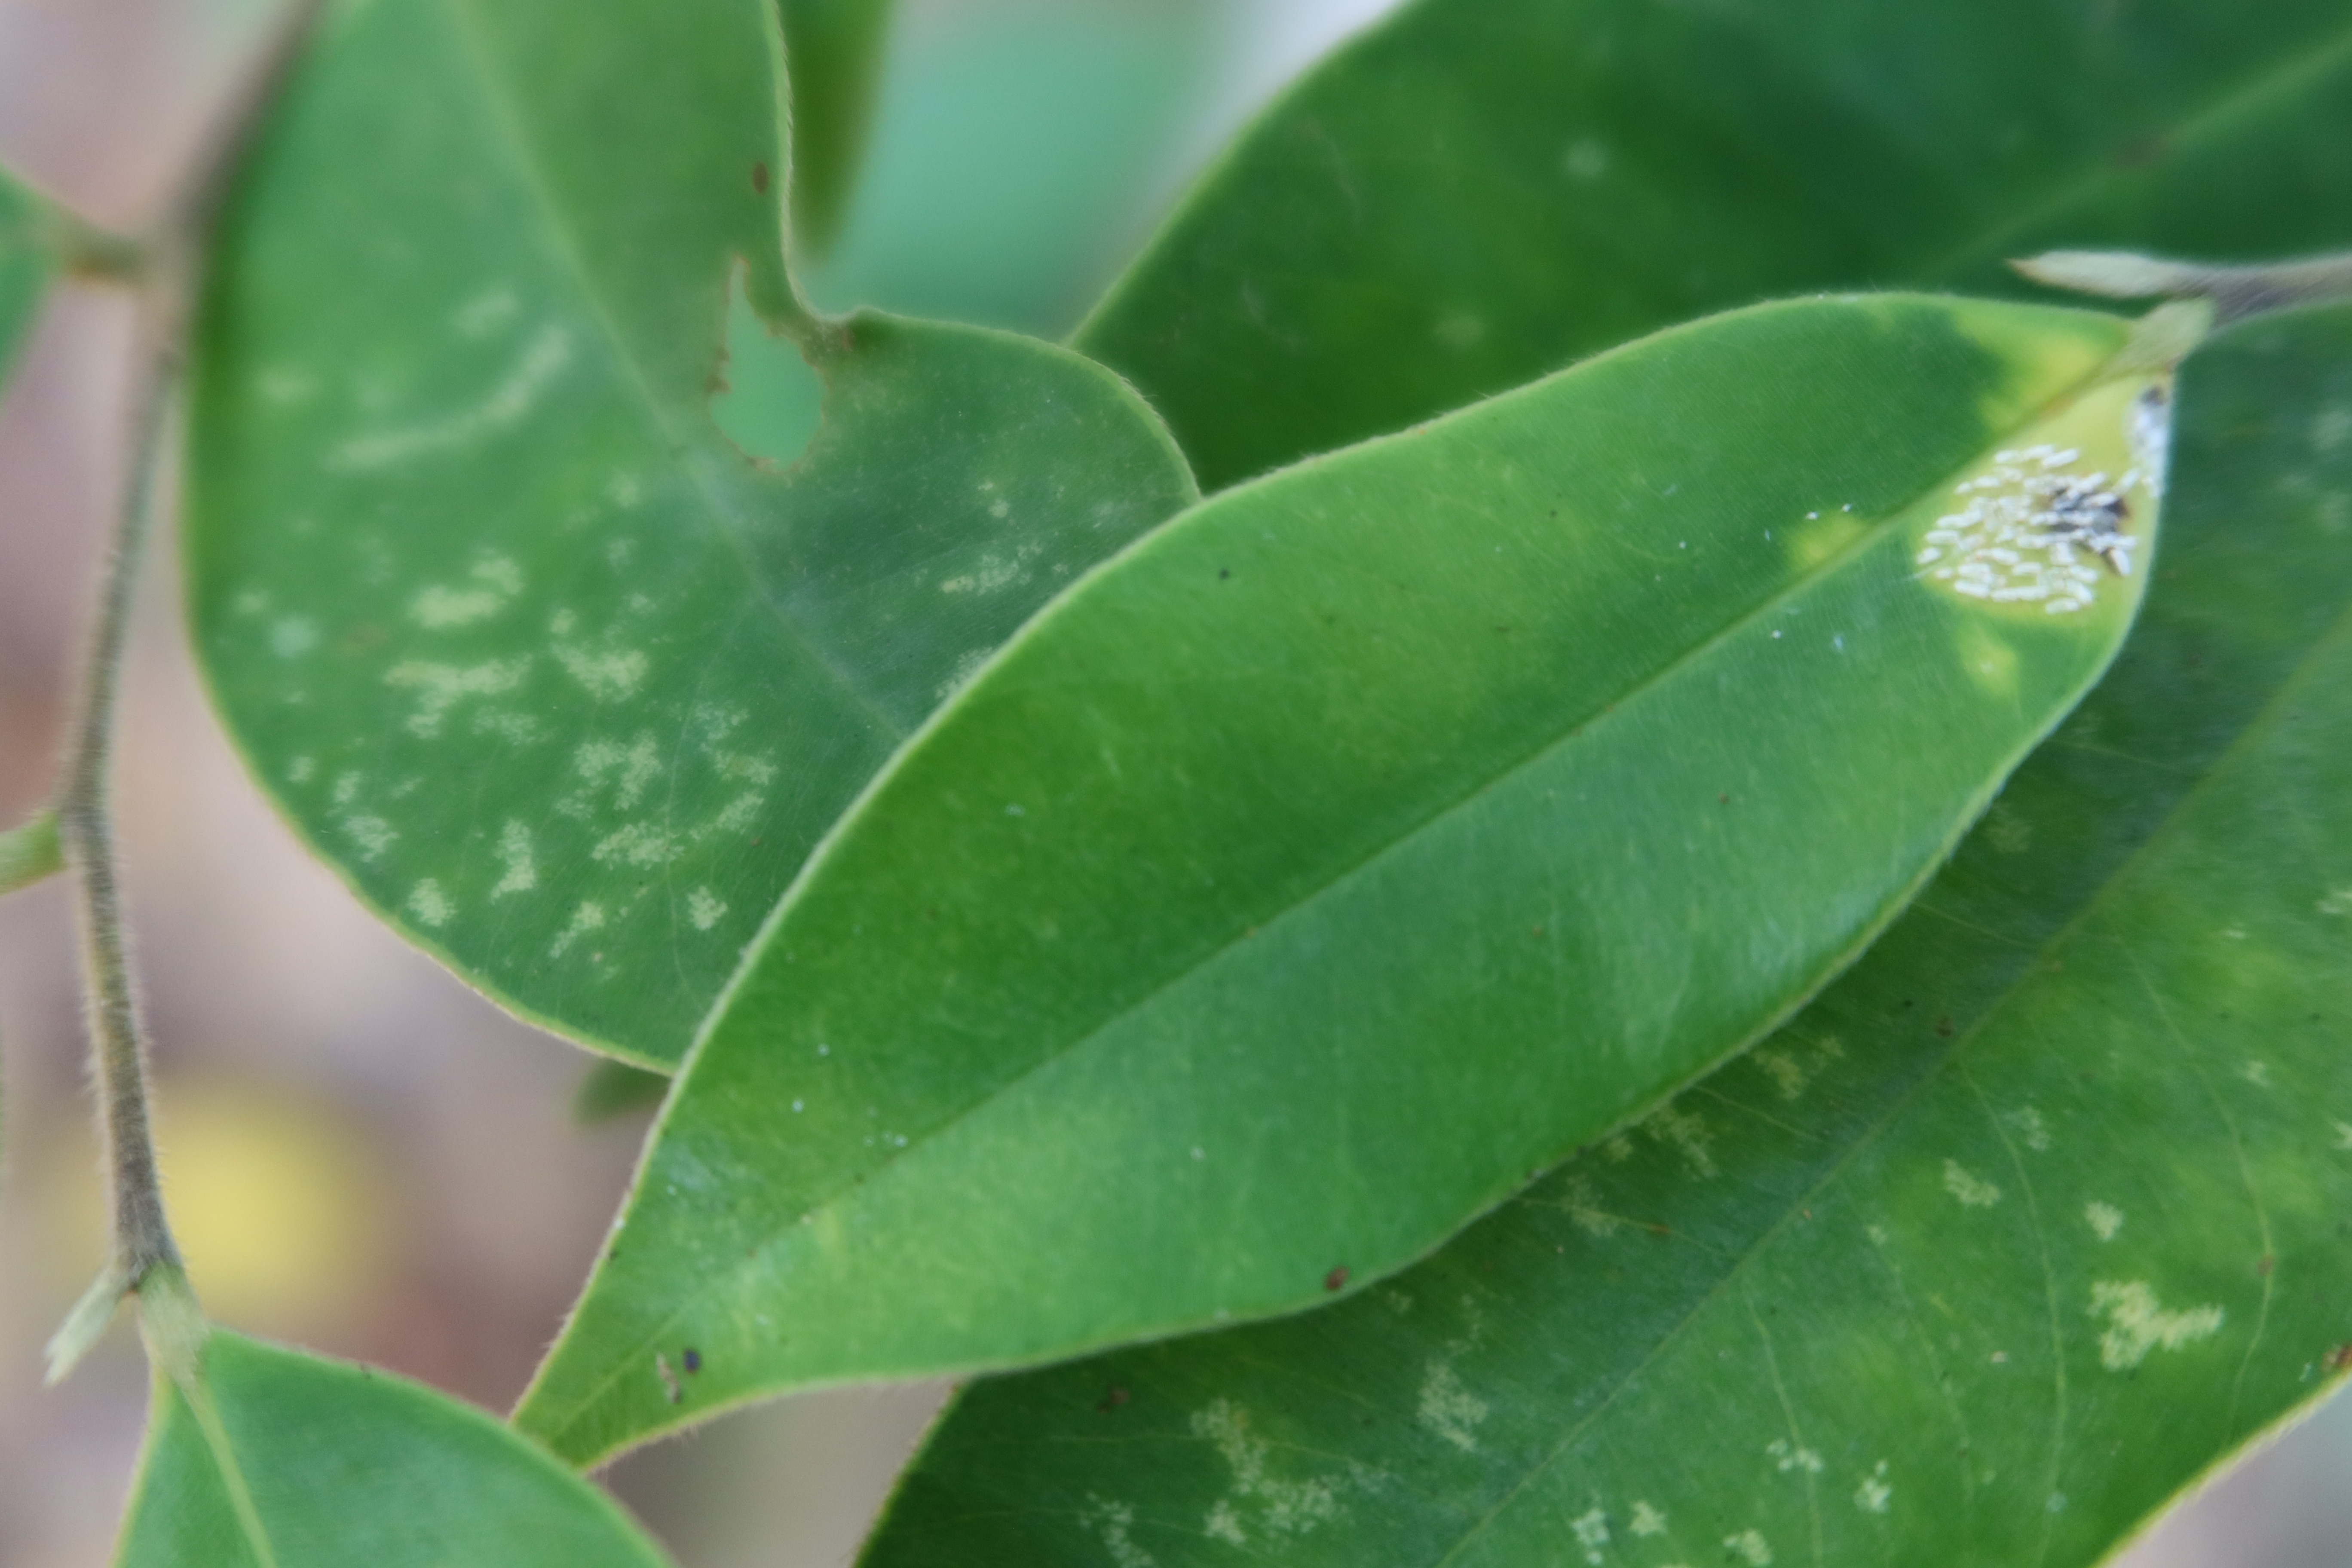
Label: Mealy bugs